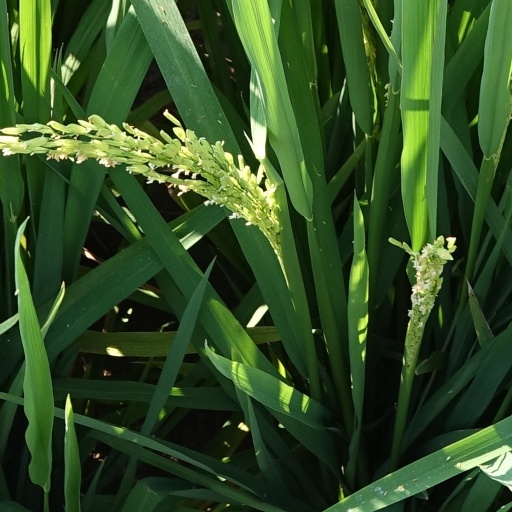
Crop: rice